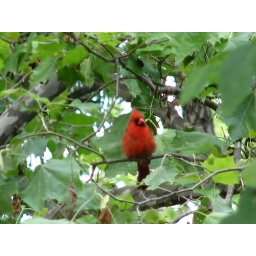
red cardinal in tree by bigshoot1966